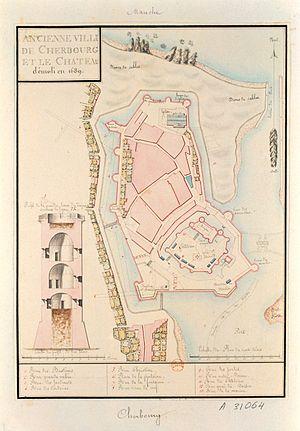
Port de pêche gaulois, devenu place forte à la pointe du Cotentin à partir des Romains, Cherbourg devient un enjeu stratégique de la guerre de Cent Ans. Avec la décision d'établir une rade artificielle par la construction d'une digue, puis l'établissement d'un port militaire, Cherbourg se développe fortement au XIXᵉ siècle. Port d'escale transatlantiques dans la première moitié du XXᵉ siècle, Cherbourg est l'un des objectifs prioritaires des troupes américaines lors du débarquement de Normandie en 1944.